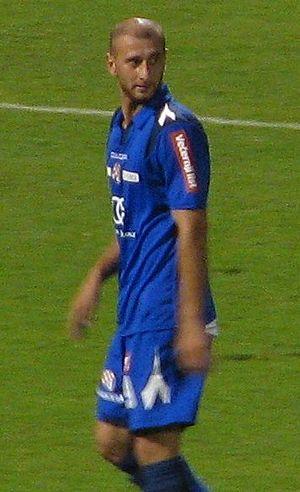
Dimítrios Papadópoulos, ou Dimítris Papadópoulos, né le 20 septembre 1981 à Gagarine en URSS, est un footballeur international grec évoluant au poste d'attaquant.